Navy Petty-Officers School

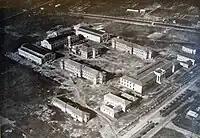
Under construction in 1928

According to the ESSA Web site, in 1897 the "Escuela de Aprendices Mecánicos de la Armada" (Navy Apprentice Mechanics School) was founded in premises that are now the Historical Naval Museum of Tigre, in Buenos Aires Province. In 1900 the School moved to naval workshops in Dársena Norte; in 1902 it became "Escuela de Aprendices Mecánicos y Foguistas" (Apprentice Mechanics and Stokers School). Two years later it became "Escuela de Mecánicos de la Armada", and in 1911 "Escuela de Mecánica de la Armada". In 1928 it moved to its later notorious premises, designed by the architect Raúl J. Álvarez, on Blandengues street (now Avenida del Libertador), between Arroyo Medrano and the extension of Deheza street. Once again a legitimate educational establishment, it was renamed "Escuela de suboficiales de la Armada" in 2001, and moved to Puerto Belgrano in 2005, merging the NCO schools of the Argentina Marines and the Argentine Naval Aviation in the process into one institution.